RTL 7

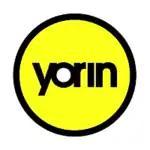
RTL 7's old logo as Yorin

RTL had to change the name of the station. At first, RTL came up with "ME" for both radio and television, with a campaign saying "ME komt er aan" (ME is coming), but a fashion label in the Netherlands (WE) complained about the similarity with its name. Moreover, the retailer had also claimed the usage of the names "ME", "SHE", "HE" and "YOU" for WE's sub-brands in the Benelux region. Had RTL not abandoned the "ME" brand, the media company wound be sent to court. Finally, after forbidding the usage of the name "ME" in March 2001, RTL rebranded "Veronica" to "Yorin" on 2 April 2001, announced to the public on 29 March. "Yorin" referred to the English phrase "You're in". The Dutch version of "The Price Is Right", "Cash en Carlo", referenced this fact when announcer Eddy Keur told contestants "Yorin the game!" when they came on down to Contestant's Row. All programmes previously on "Veronica" and also the television presenters moved to "Yorin". RTL didn't want to add "RTL" into the name (instead of calling it RTL6 or RTL1) so the channel would keep its own identity. Some of the programmes that were popular on Veronica continued on Yorin, even though these were initially planned to air on ME.